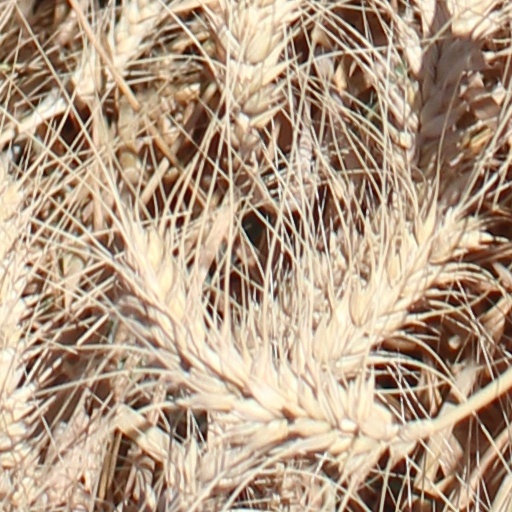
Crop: wheat